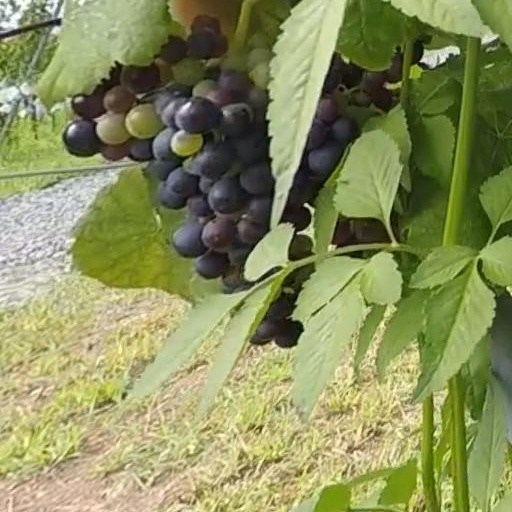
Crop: grape